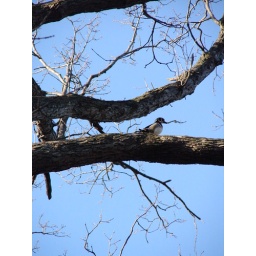
wood duck in a tree